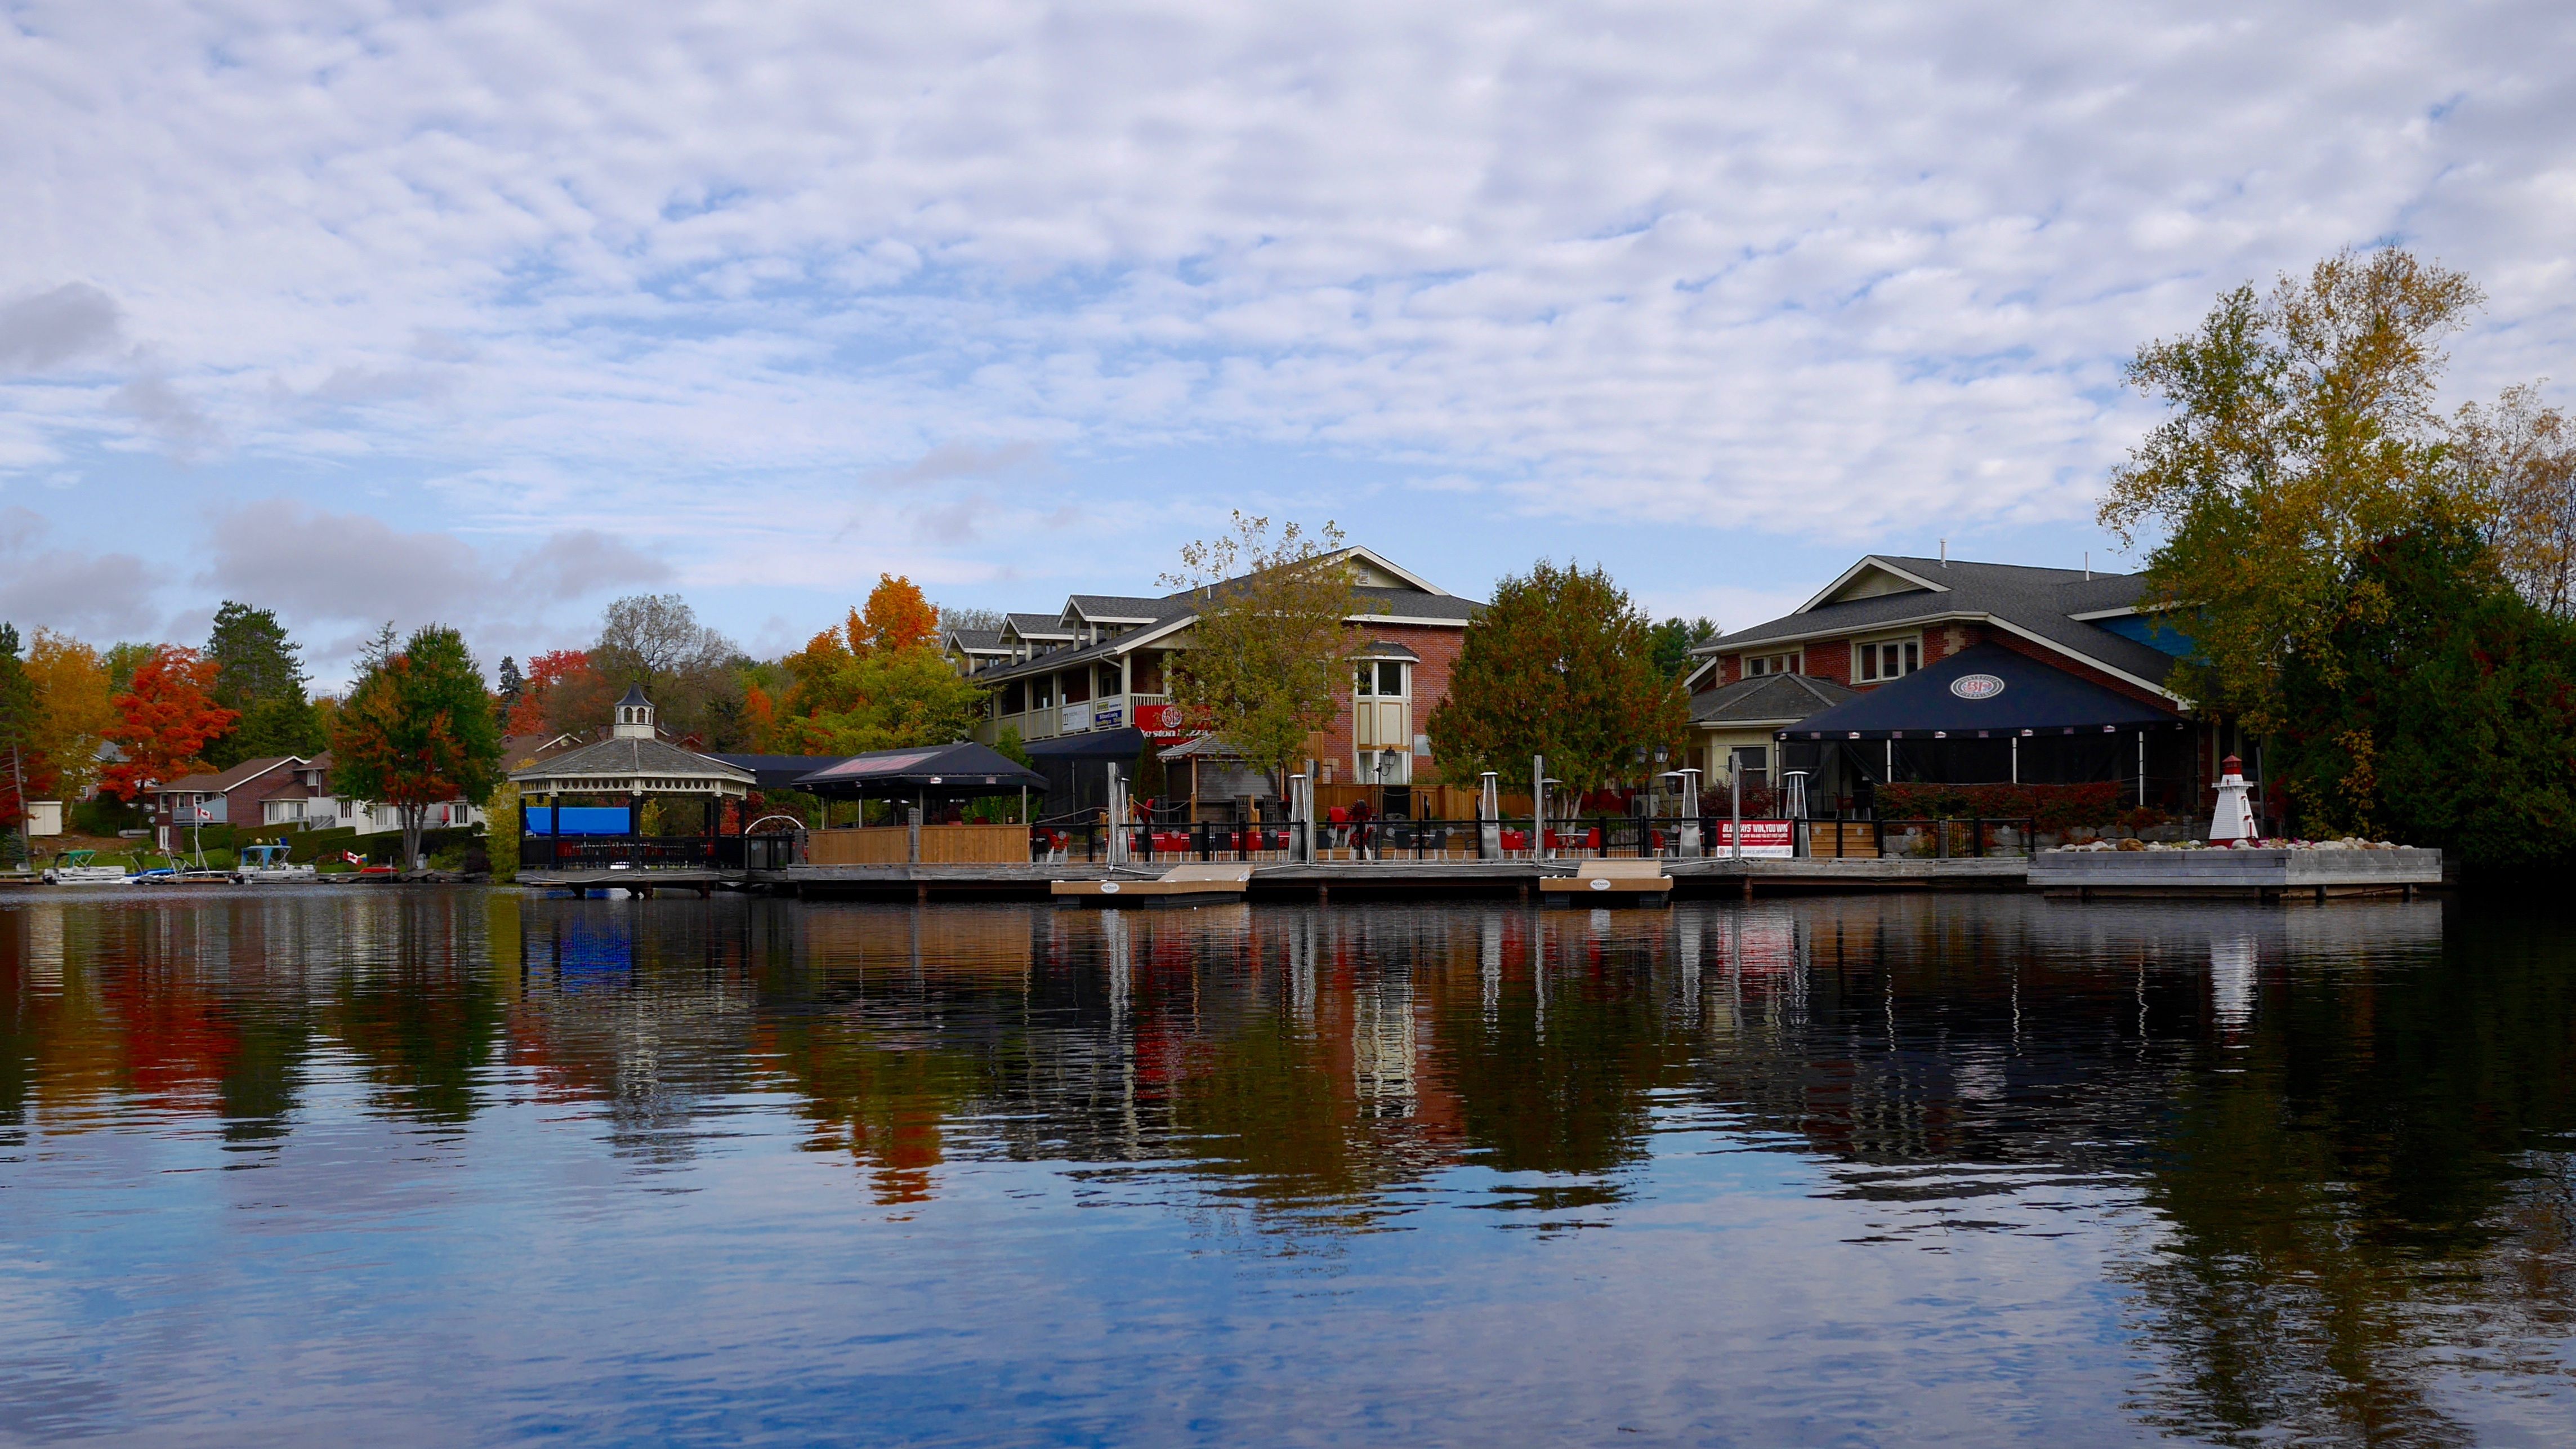
boat, lake, town, river, canal, reflection, vehicle, boathouse, waterway, body of water, boating, landform